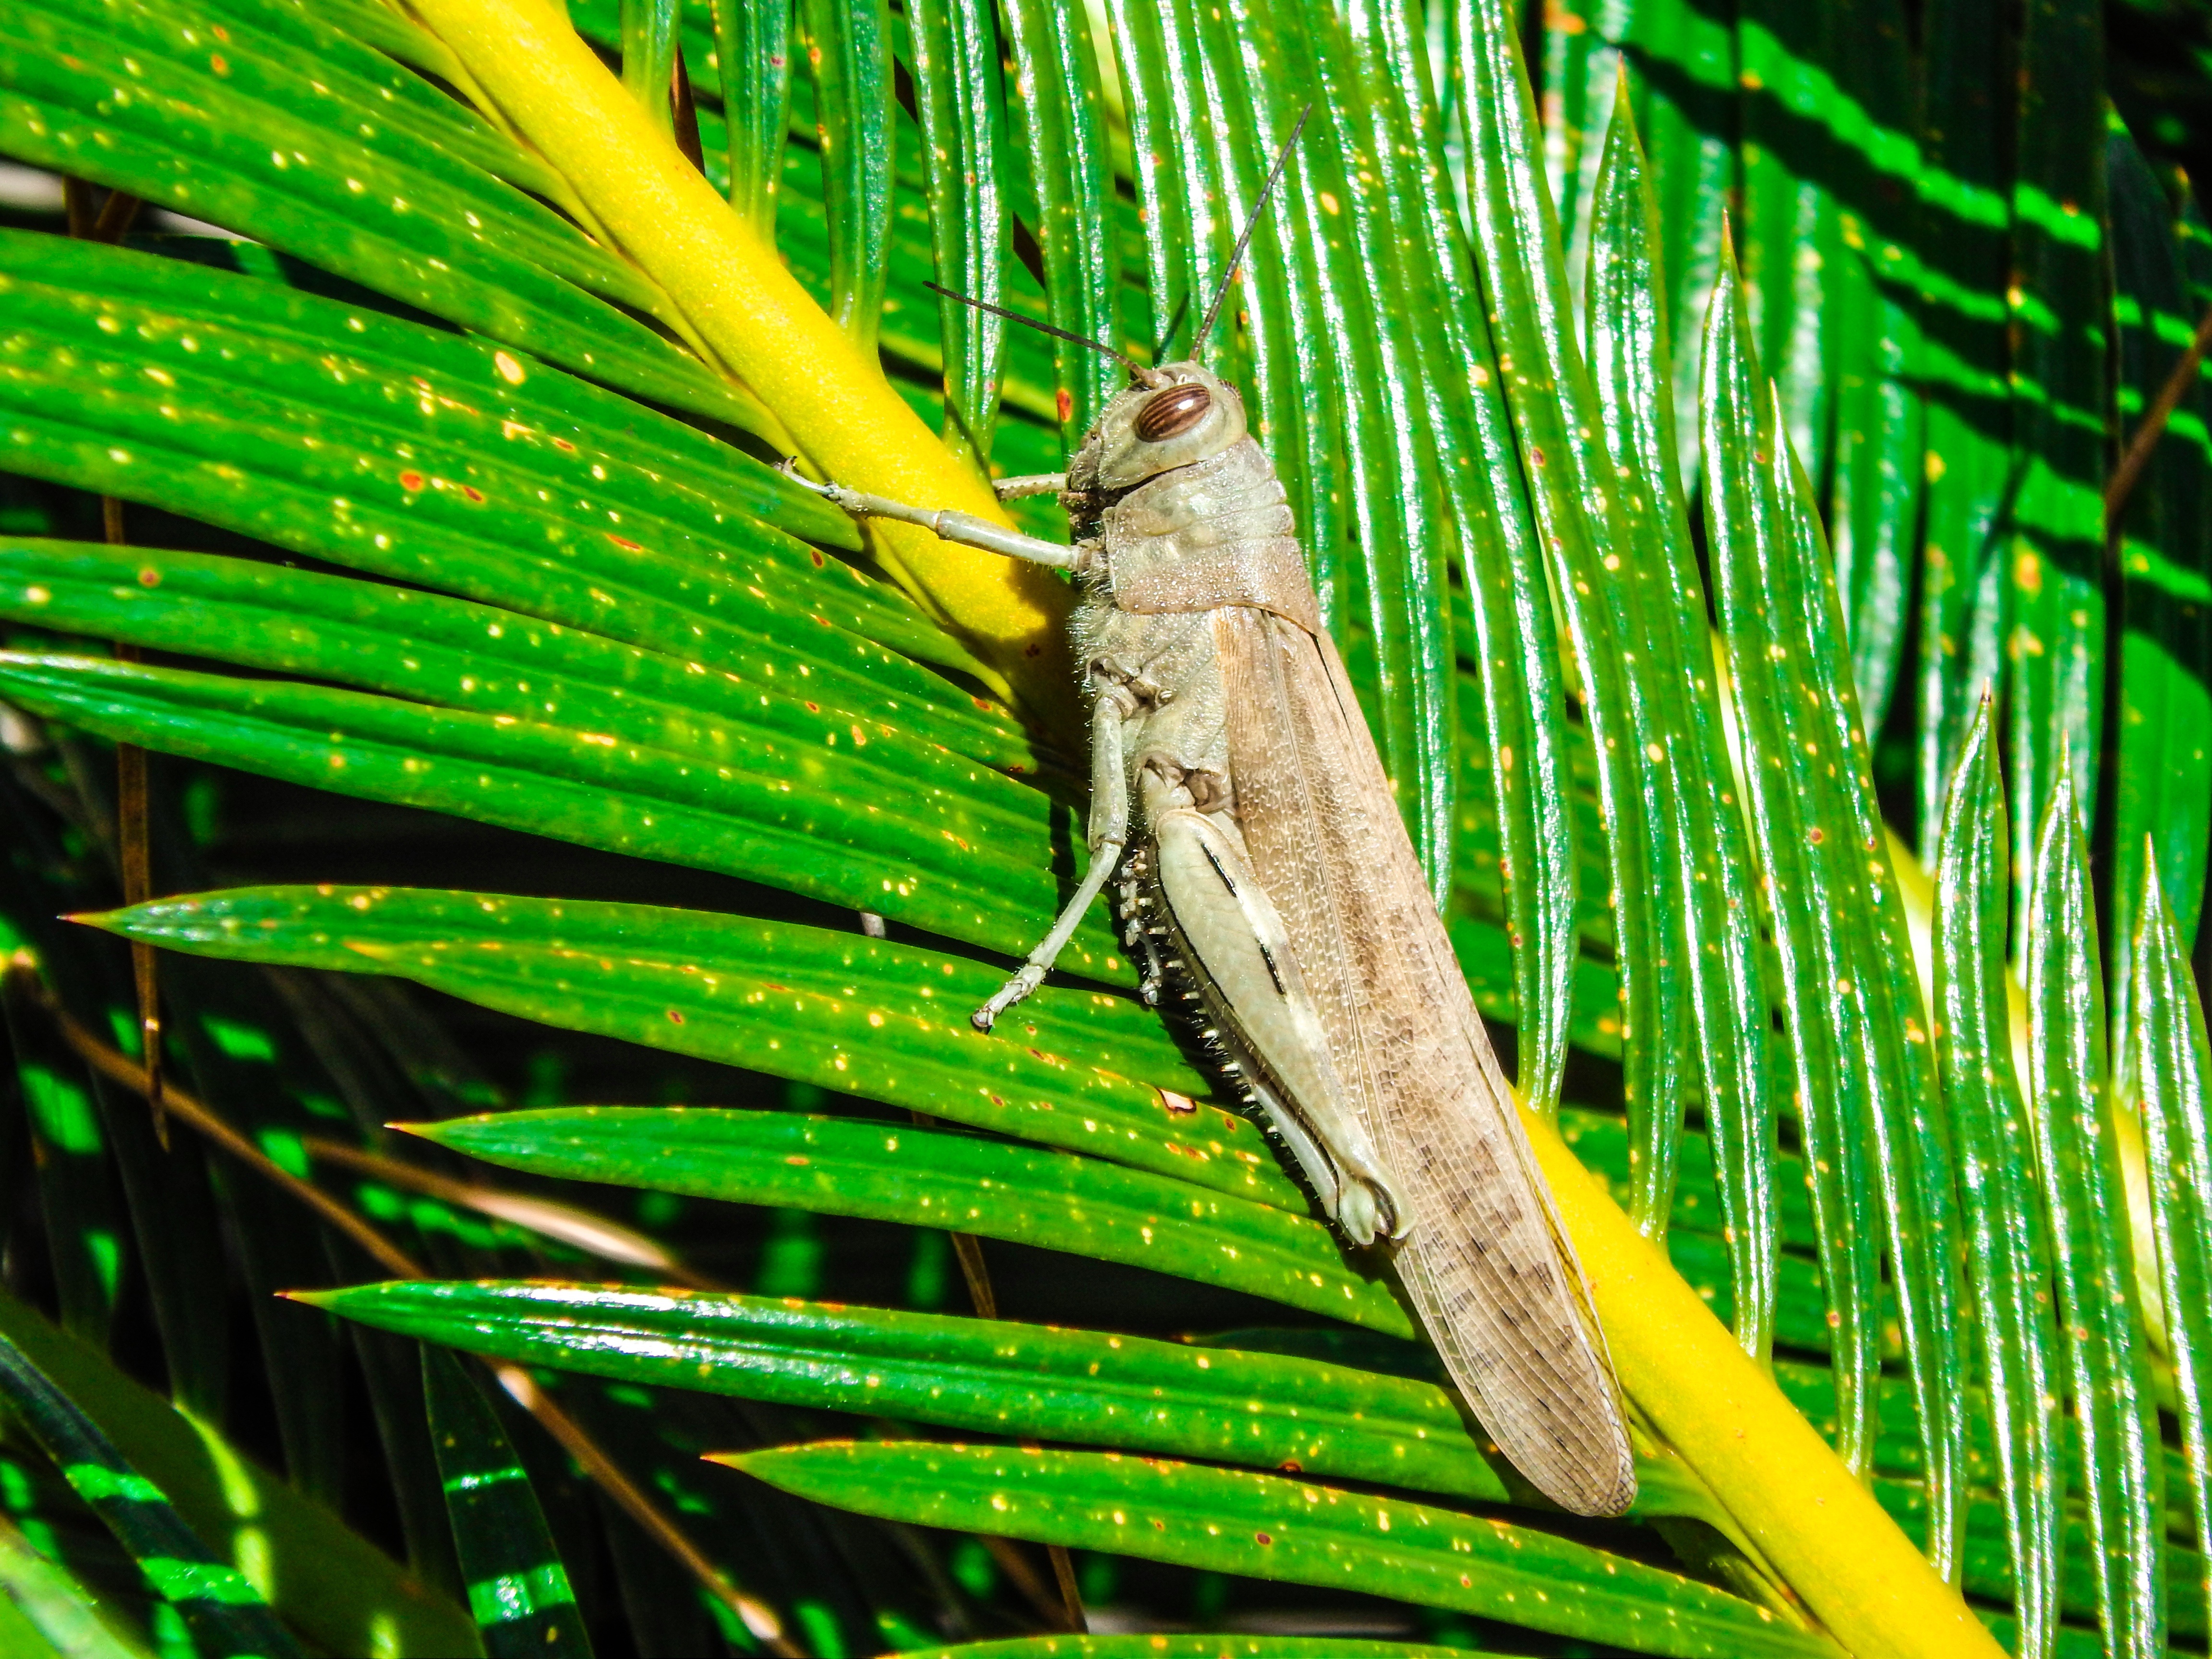
nature, grass, branch, leaf, summer, green, jungle, insect, fauna, invertebrate, close up, animals, insects, grasshopper, tropics, macro photography, grass family, plant stem